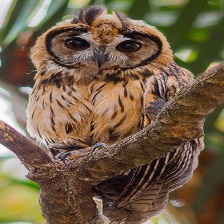
Species: STRIPED OWL
Scientific name: ASIO CLAMATOR
ImageNet parent category: great_grey_owl